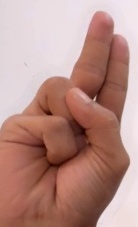
ASL sign: U